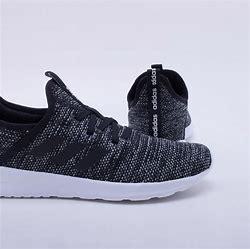
Brand: Adidas
Model: Cloudfoam Pure